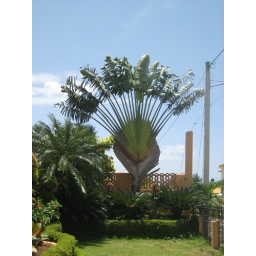
my fav plant in the house